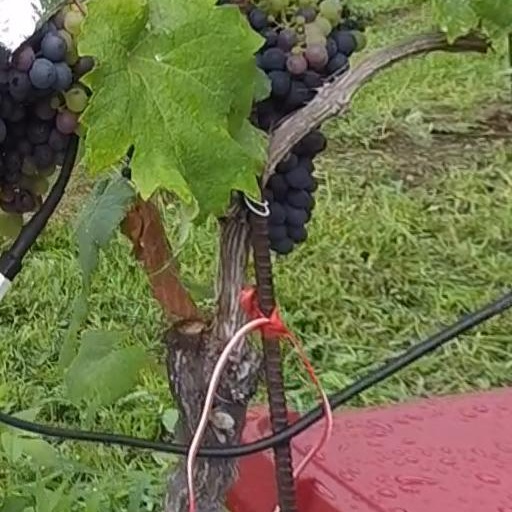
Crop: grape